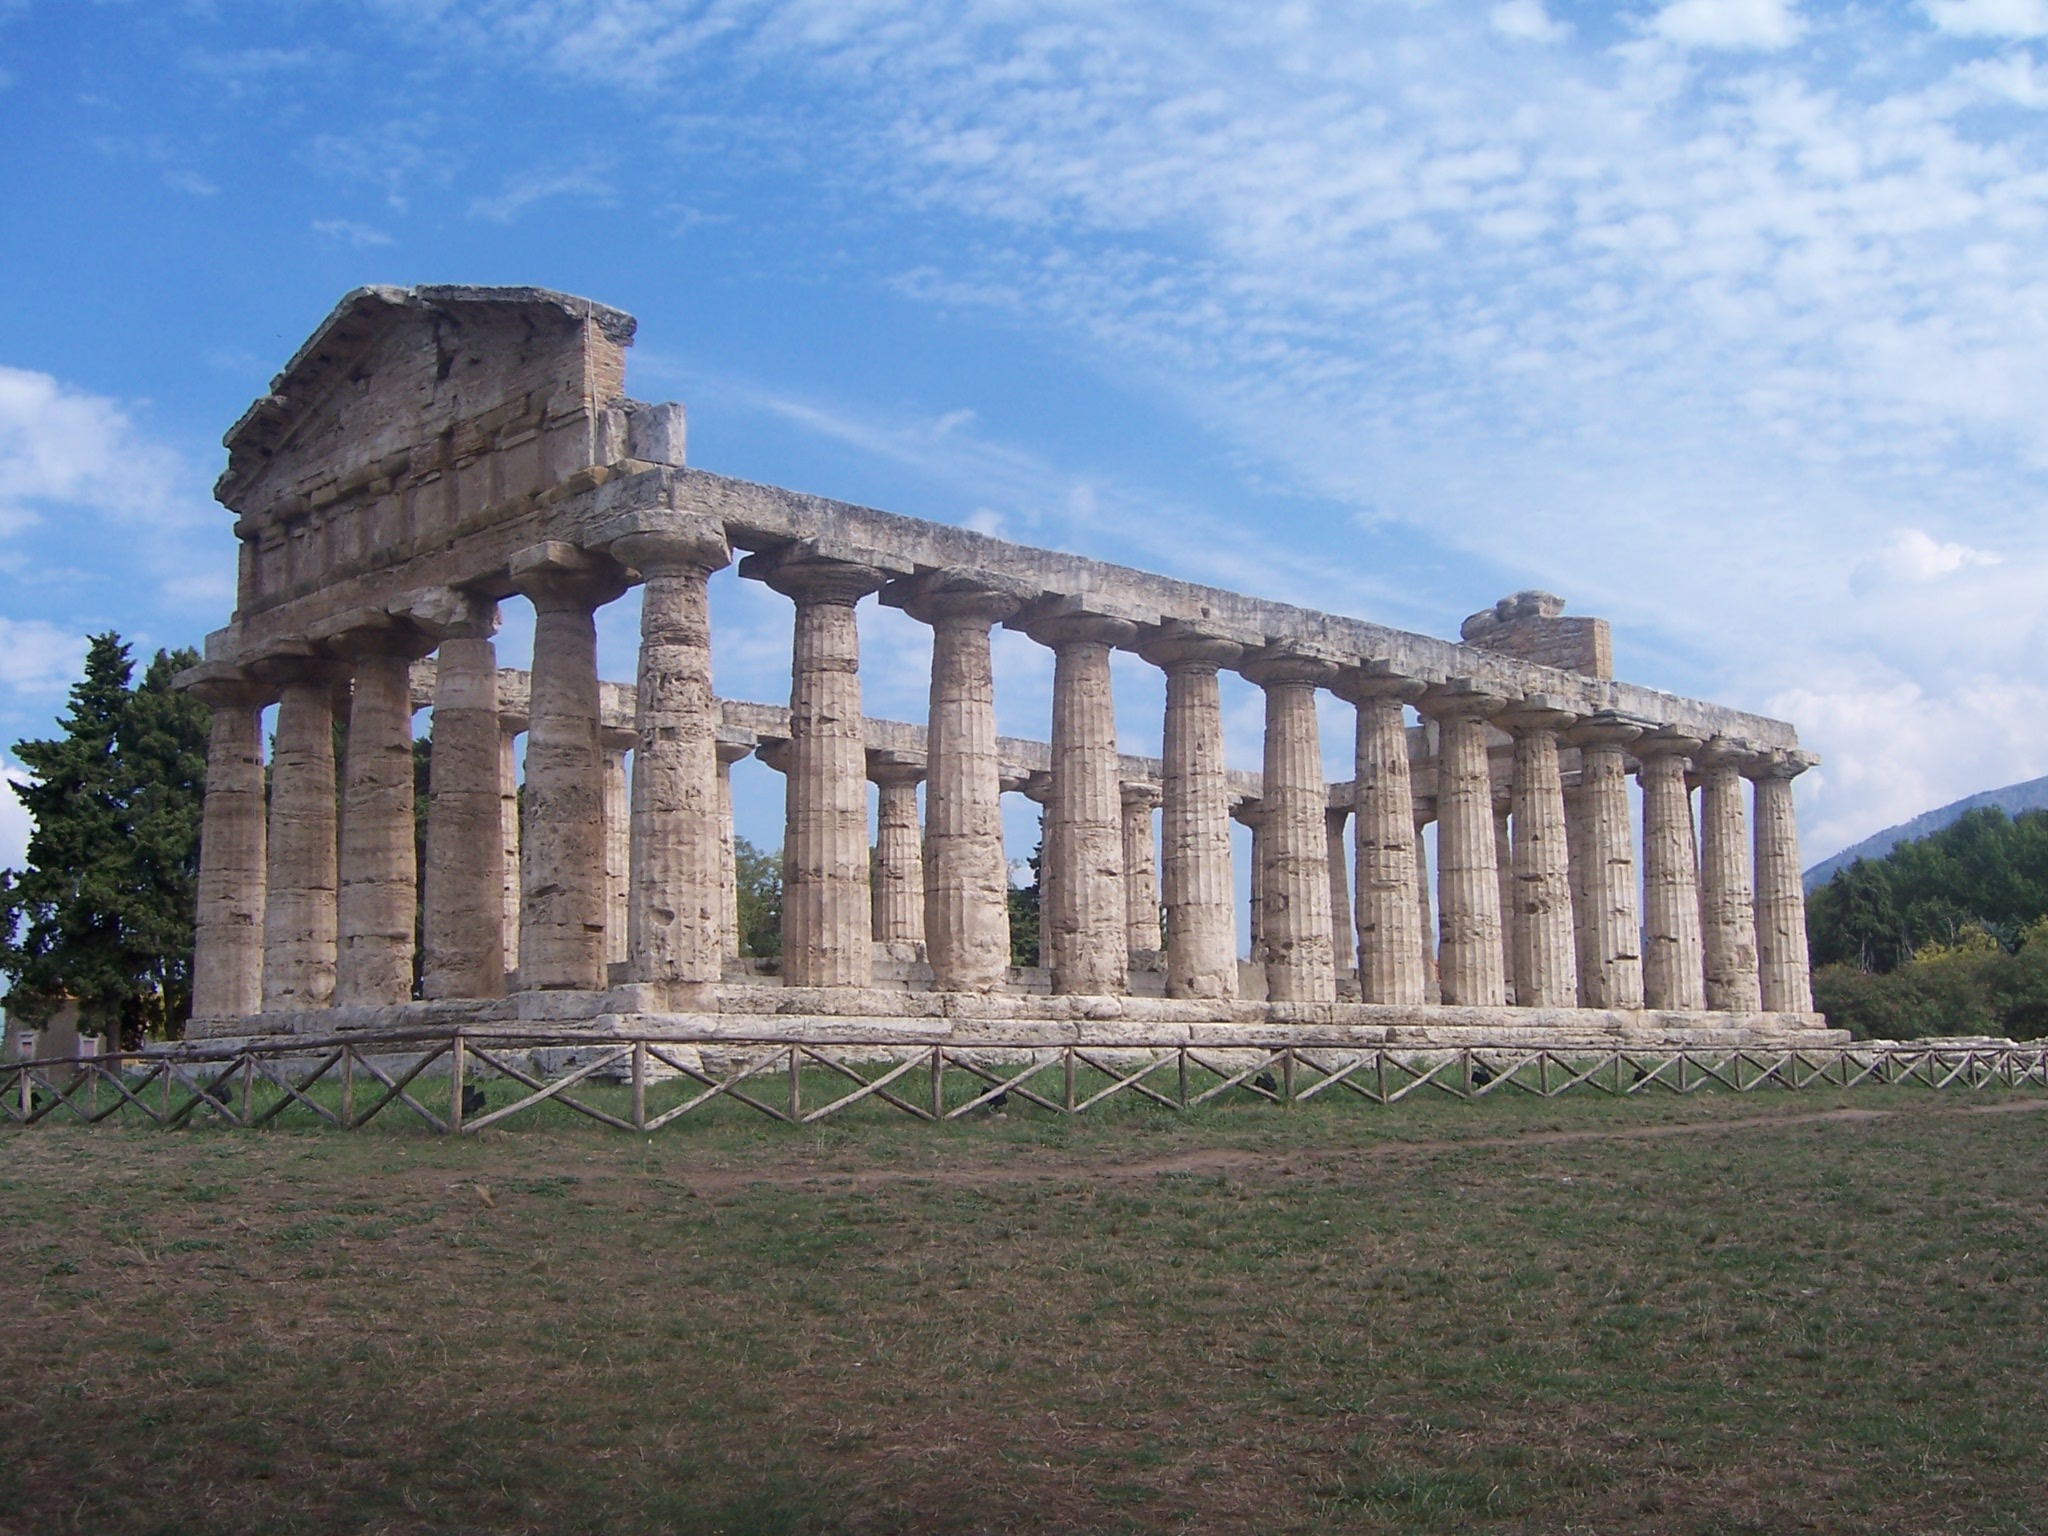
architecture, structure, antique, building, palace, old, monument, column, landmark, italy, decay, fortification, ruin, place of worship, weathered, temple, ruins, monastery, abbey, estate, columnar, antiquity, pompeii, paestum, rhaeto romanic, archaeological site, roman temple, historic site, ancient history, ancient roman architecture, ancient greek temple